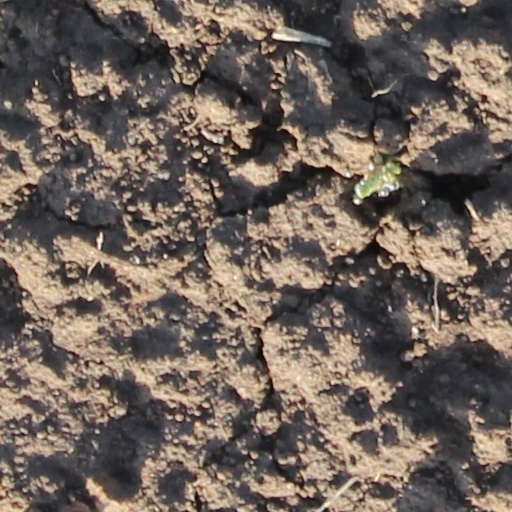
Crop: wheat